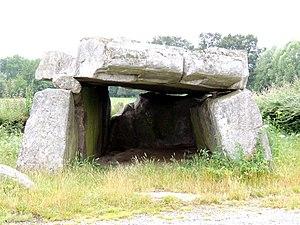
Cet article recense les monuments historiques de l'arrondissement de Mamers, dans le département de la Sarthe, en France.
La Pierre couverte est un dolmen situé à Duneau, dans le département français de la Sarthe.
Cet article présente une liste des sites mégalithiques de la Sarthe, en France.
Duneau est une commune française, située dans le département de la Sarthe en région Pays de la Loire, peuplée de 1 045 habitants.